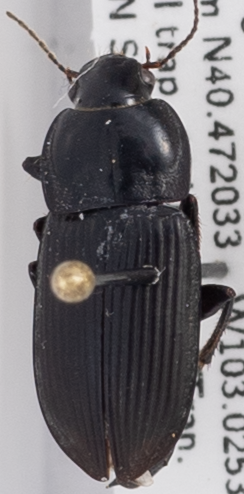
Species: Anisodactylus carbonarius
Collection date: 2019-07-10
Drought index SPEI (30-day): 1.13
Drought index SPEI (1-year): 1.13
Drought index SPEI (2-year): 0.71